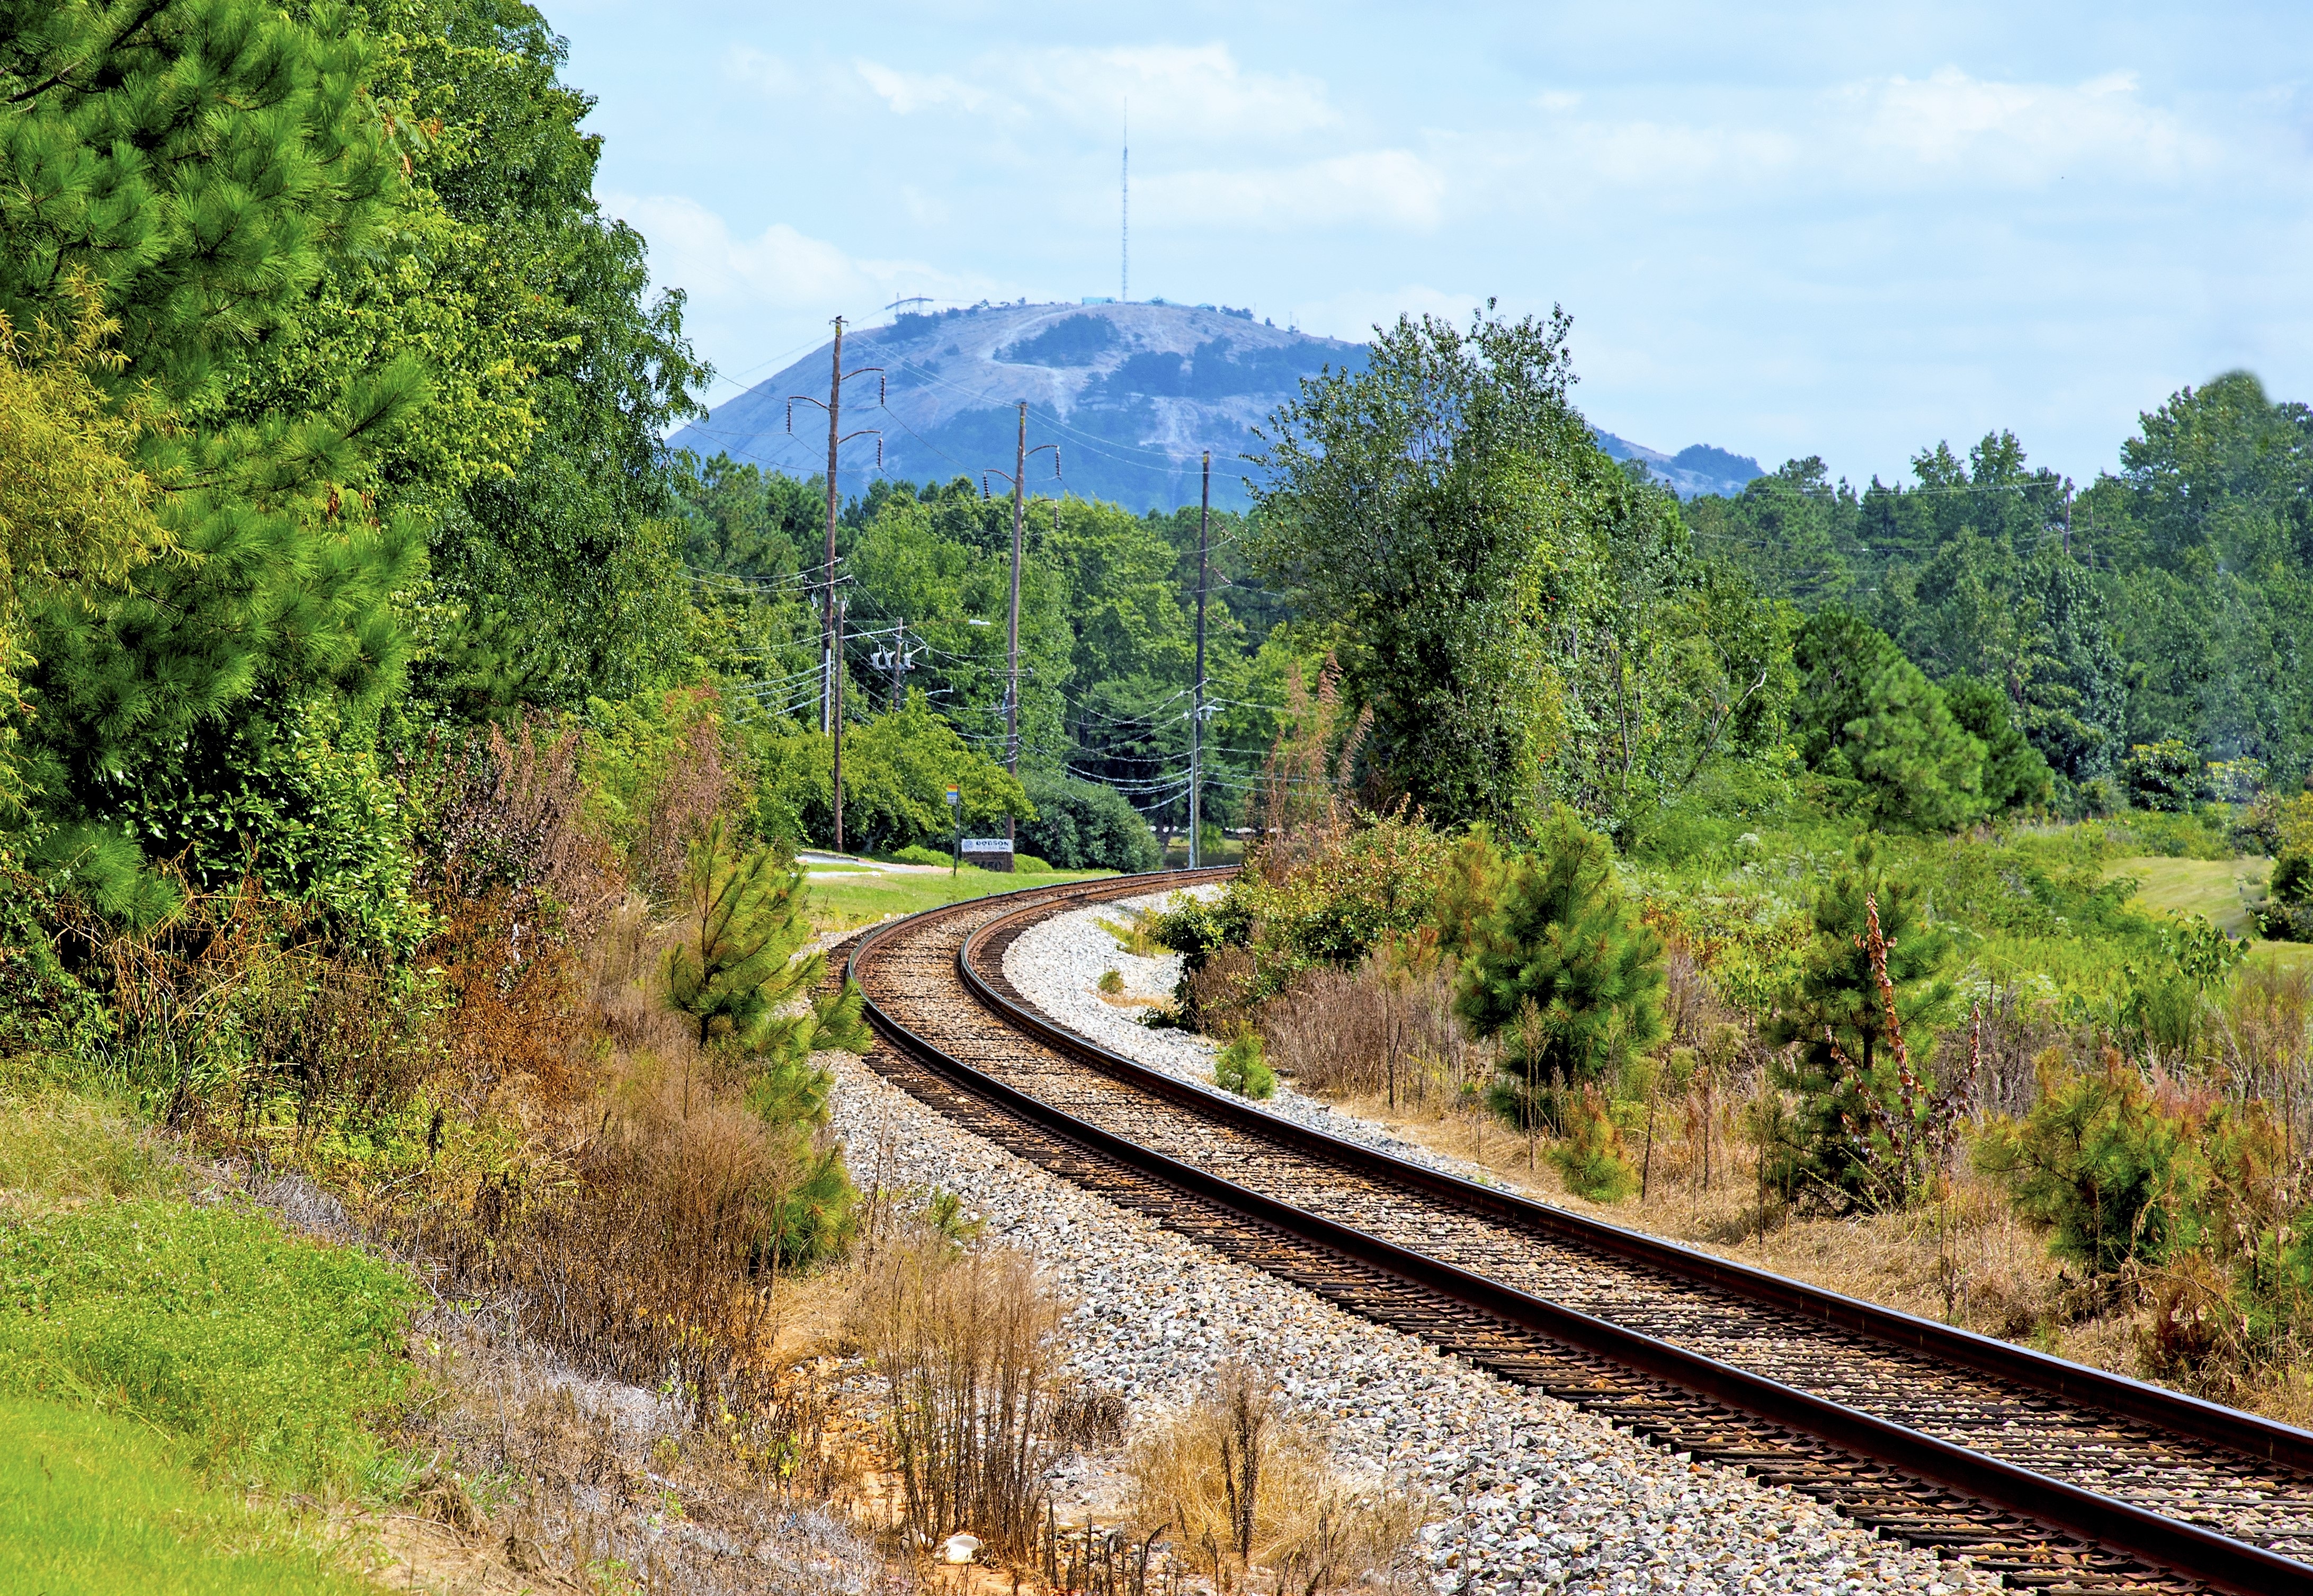
forest, track, railway, railroad, road, rail, train, travel, transit, transportation, transport, vehicle, scenery, atlanta, rail transport, rural area, stone mountain, mountain pass, rolling stock